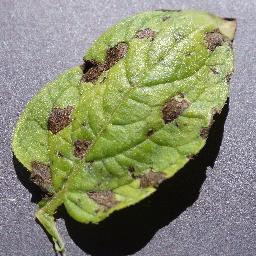
Label: Potato___Early_blight